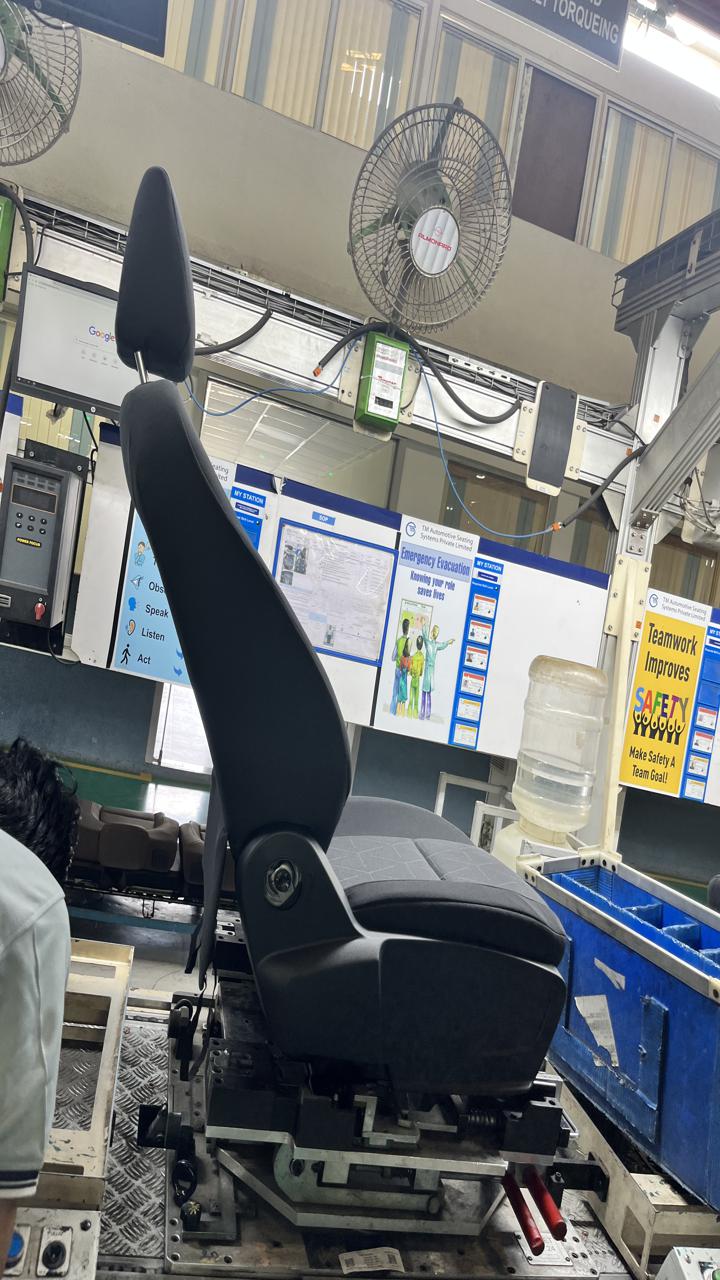
Label: No knob